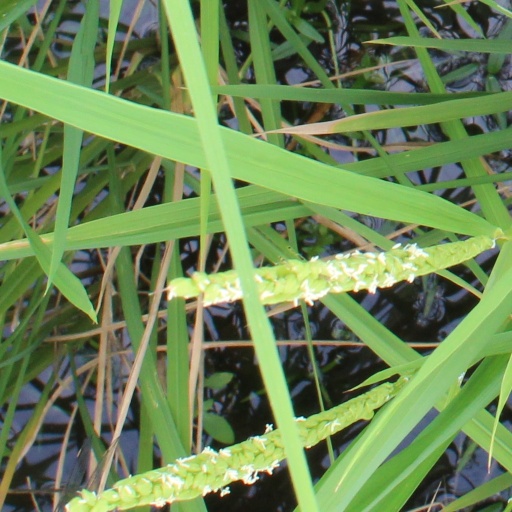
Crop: rice